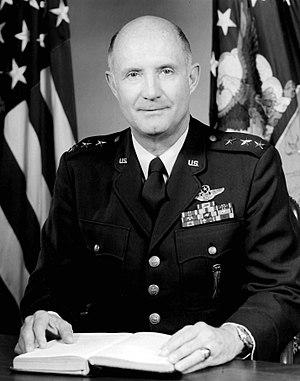
Thomas Patten Stafford, dit Tom Stafford, né le 17 septembre 1930 à Weatherford dans l'Oklahoma, est un officier de l'United States Navy, pilote d'essai et astronaute américain.